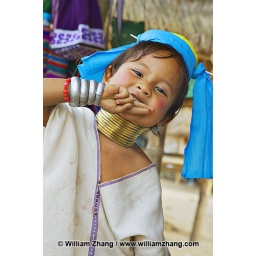
Young girl in Karen hill tribe village in northern Thailand